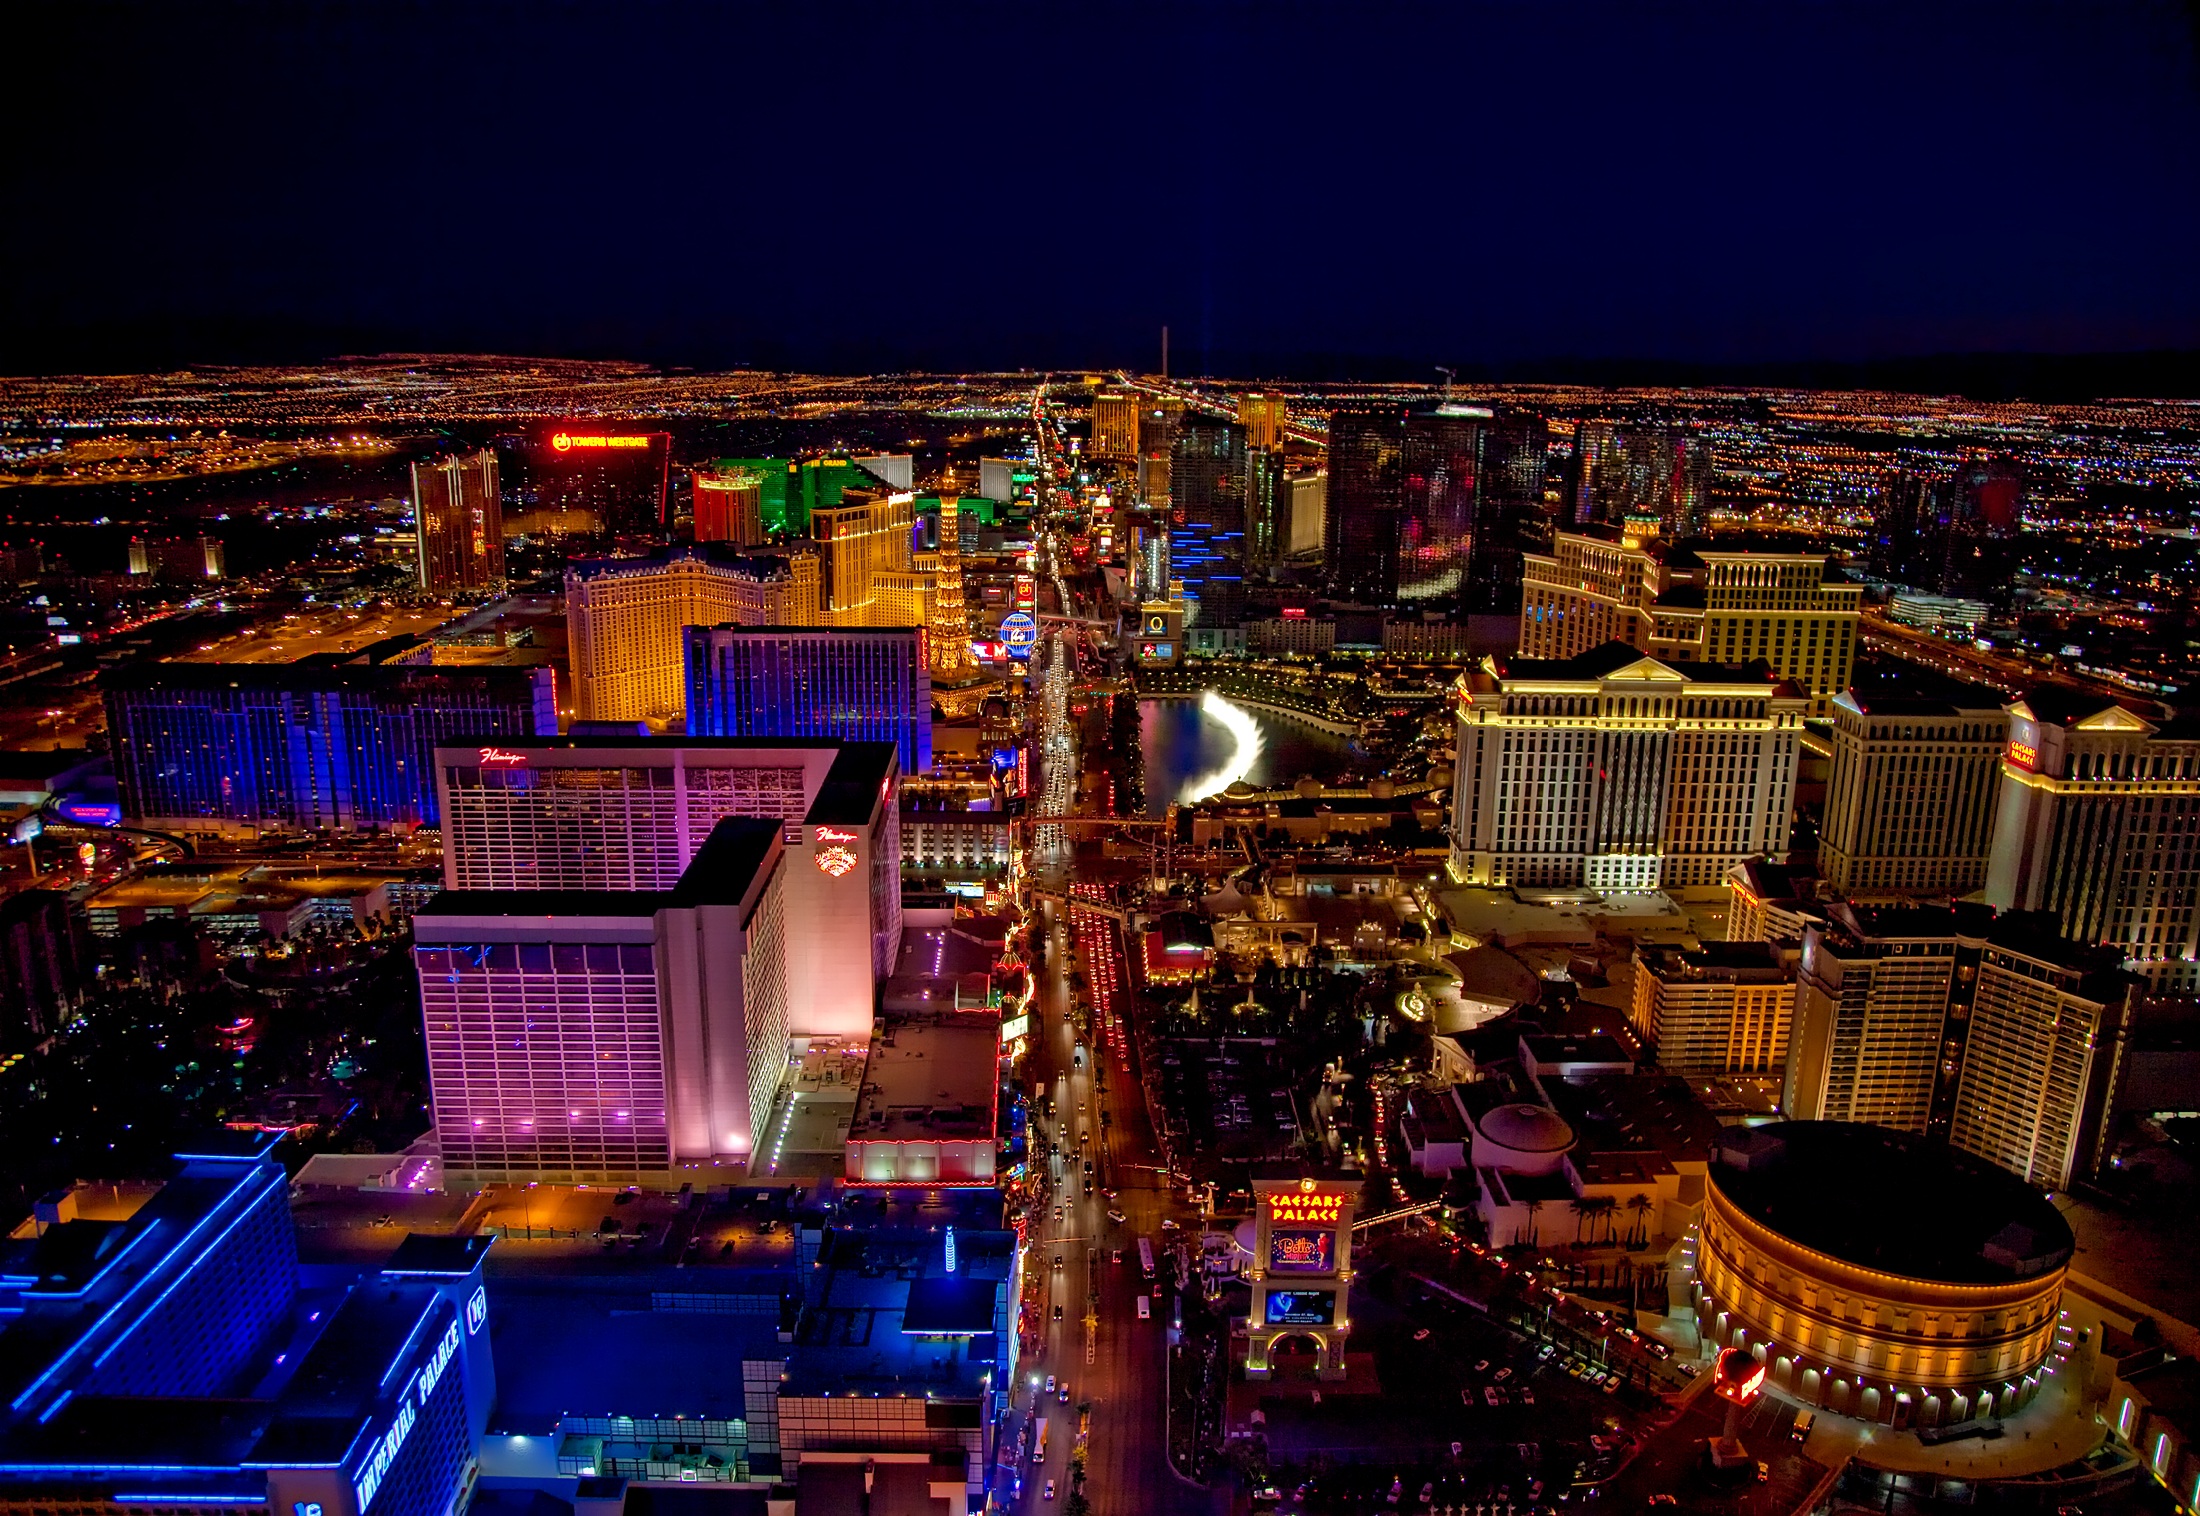
skyline, night, city, skyscraper, urban, cityscape, downtown, vacation, evening, holiday, glow, historic, tourism, aerial view, hdr, lights, nighttime, buildings, famous, nevada, attractions, hotels, gambling, casinos, entertainment, landmarks, metropolis, cities, las vegas, destinations, las vegas strip, human settlement, metropolitan area